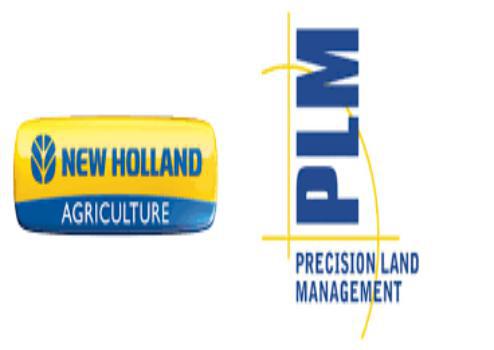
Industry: Others